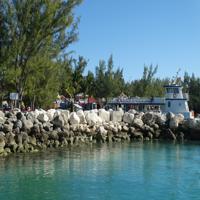
Weather: sun or clear